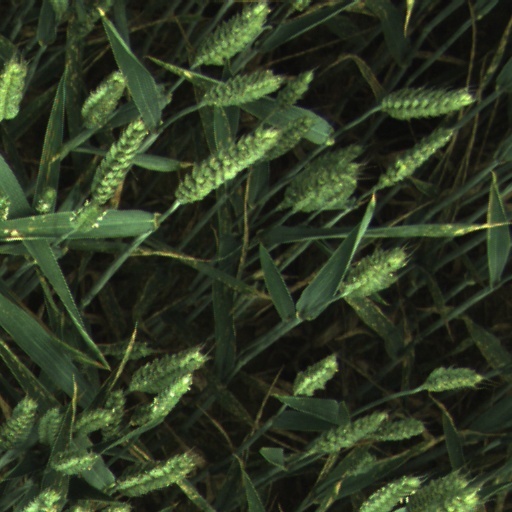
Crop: wheat